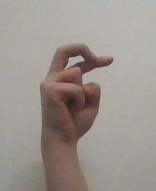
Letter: zay